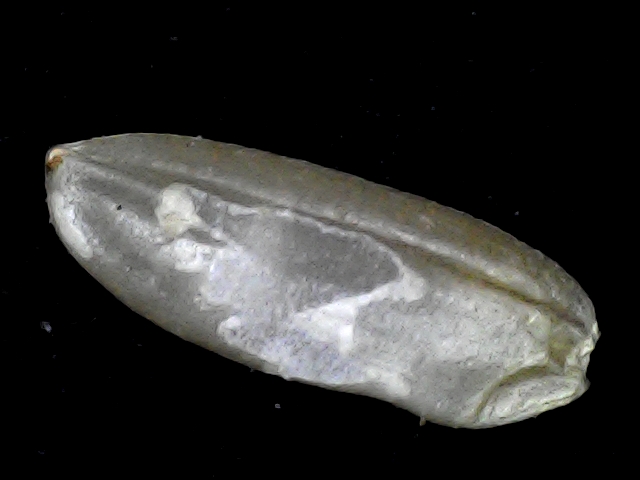
Rice variety: BD72